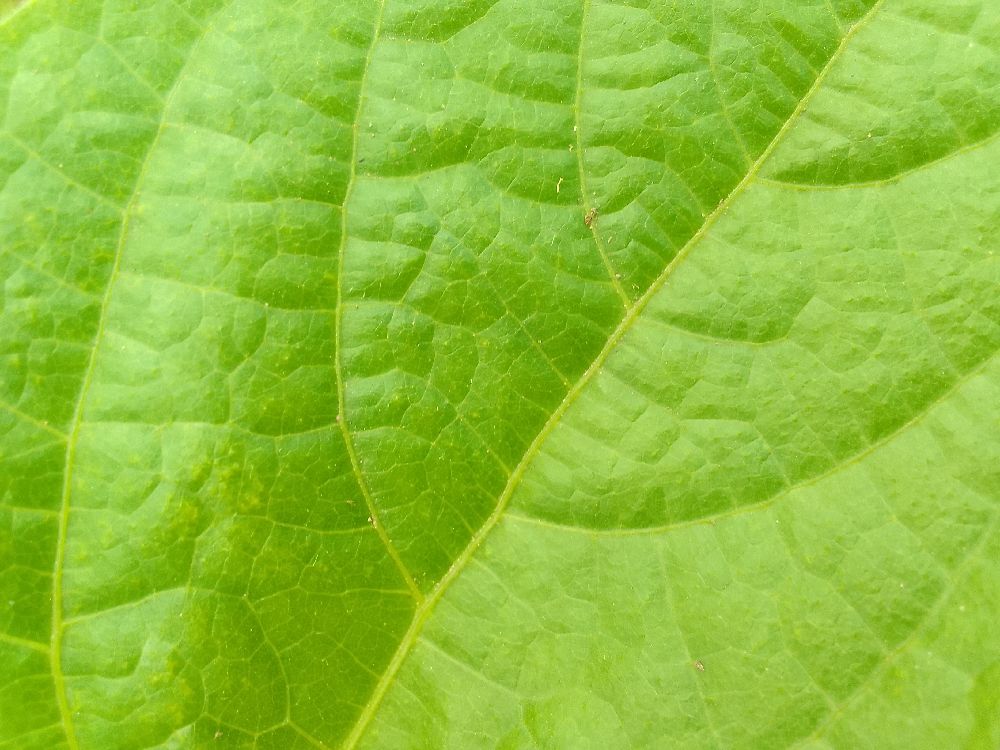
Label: healthy